Republic of Singapore Air Force

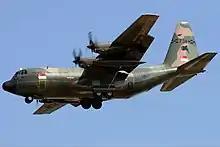
An RSAF KC-130H Hercules over Darwin International Airport

In February 2003, Singapore joined the JSF program's System Design and Development (SDD) Phase, as a Security Co-operation Participant (SCP). The first deliveries of the F-35 Lightning II are not expected before 2021, but replacement for the bulk of the A-4SUs was needed by 2007. As a start, 20 F-16D Block 52+ have been delivered from 2003 under project Peace Carvin IV.